3rd Streamy Awards

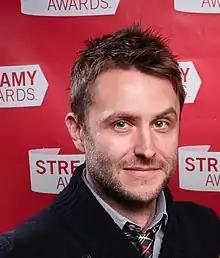
Chris Hardwick hosted the show

The 3rd Annual Streamy Awards was the third installment of the Streamy Awards honoring streaming television series. The awards were held on February 17, 2013, at the Hollywood Palladium in Los Angeles, California. It was hosted by the founder of Nerdist Industries, Chris Hardwick. Presented three years after the unsuccessful 2nd Streamy Awards which led to the International Academy of Web Television leaving the show, Tubefilter partnered with Dick Clark Productions in an attempt to bolster the credibility of the awards and with hopes of broadcasting the show on television. The show was viewed as more professional than previous years and was praised for its musical performances, but it also received a more mixed reception on its increased focus on mainstream shows and celebrities.